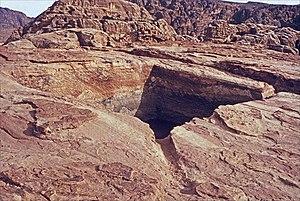
Citerne d'eau creusée dans le rocher du désert.
La gestion de l'eau à Pétra a forgé la puissance et le niveau de vie des résidents de la capitale de l'ancien royaume nabatéen. Cité parmi les plus puissantes de l'Antiquité, Pétra ne tient pas sa célébrité et sa prospérité, uniquement par ses magnifiques bâtiments creusés et sculptés dans la roche des montagnes environnantes. C’est surtout par son extraordinaire système hydraulique construit au cours des siècles, que Pétra a pu se développer au milieu d'un désert inhospitalier, et devenir une étape stratégique pour les caravanes chamelières, venant de l’Arabie ou de la lointaine Asie et ...apportant les soies, les épices et les parfums, vers les cours d’Europe.